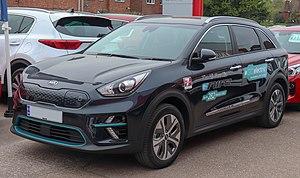
Le Kia Niro est un crossover hybride ou 100 % électrique produit par le constructeur automobile coréen Kia Motors. Il est commercialisé en France depuis juillet 2016.